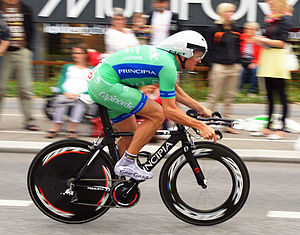
Jens-Erik Madsen
Jens-Erik Madsen (DEN) under Post Danmark Rundt 2009, 5. etape (15,5 km enkeltstart)
Jens-Erik Madsen er en dansk professionel cykelrytter.